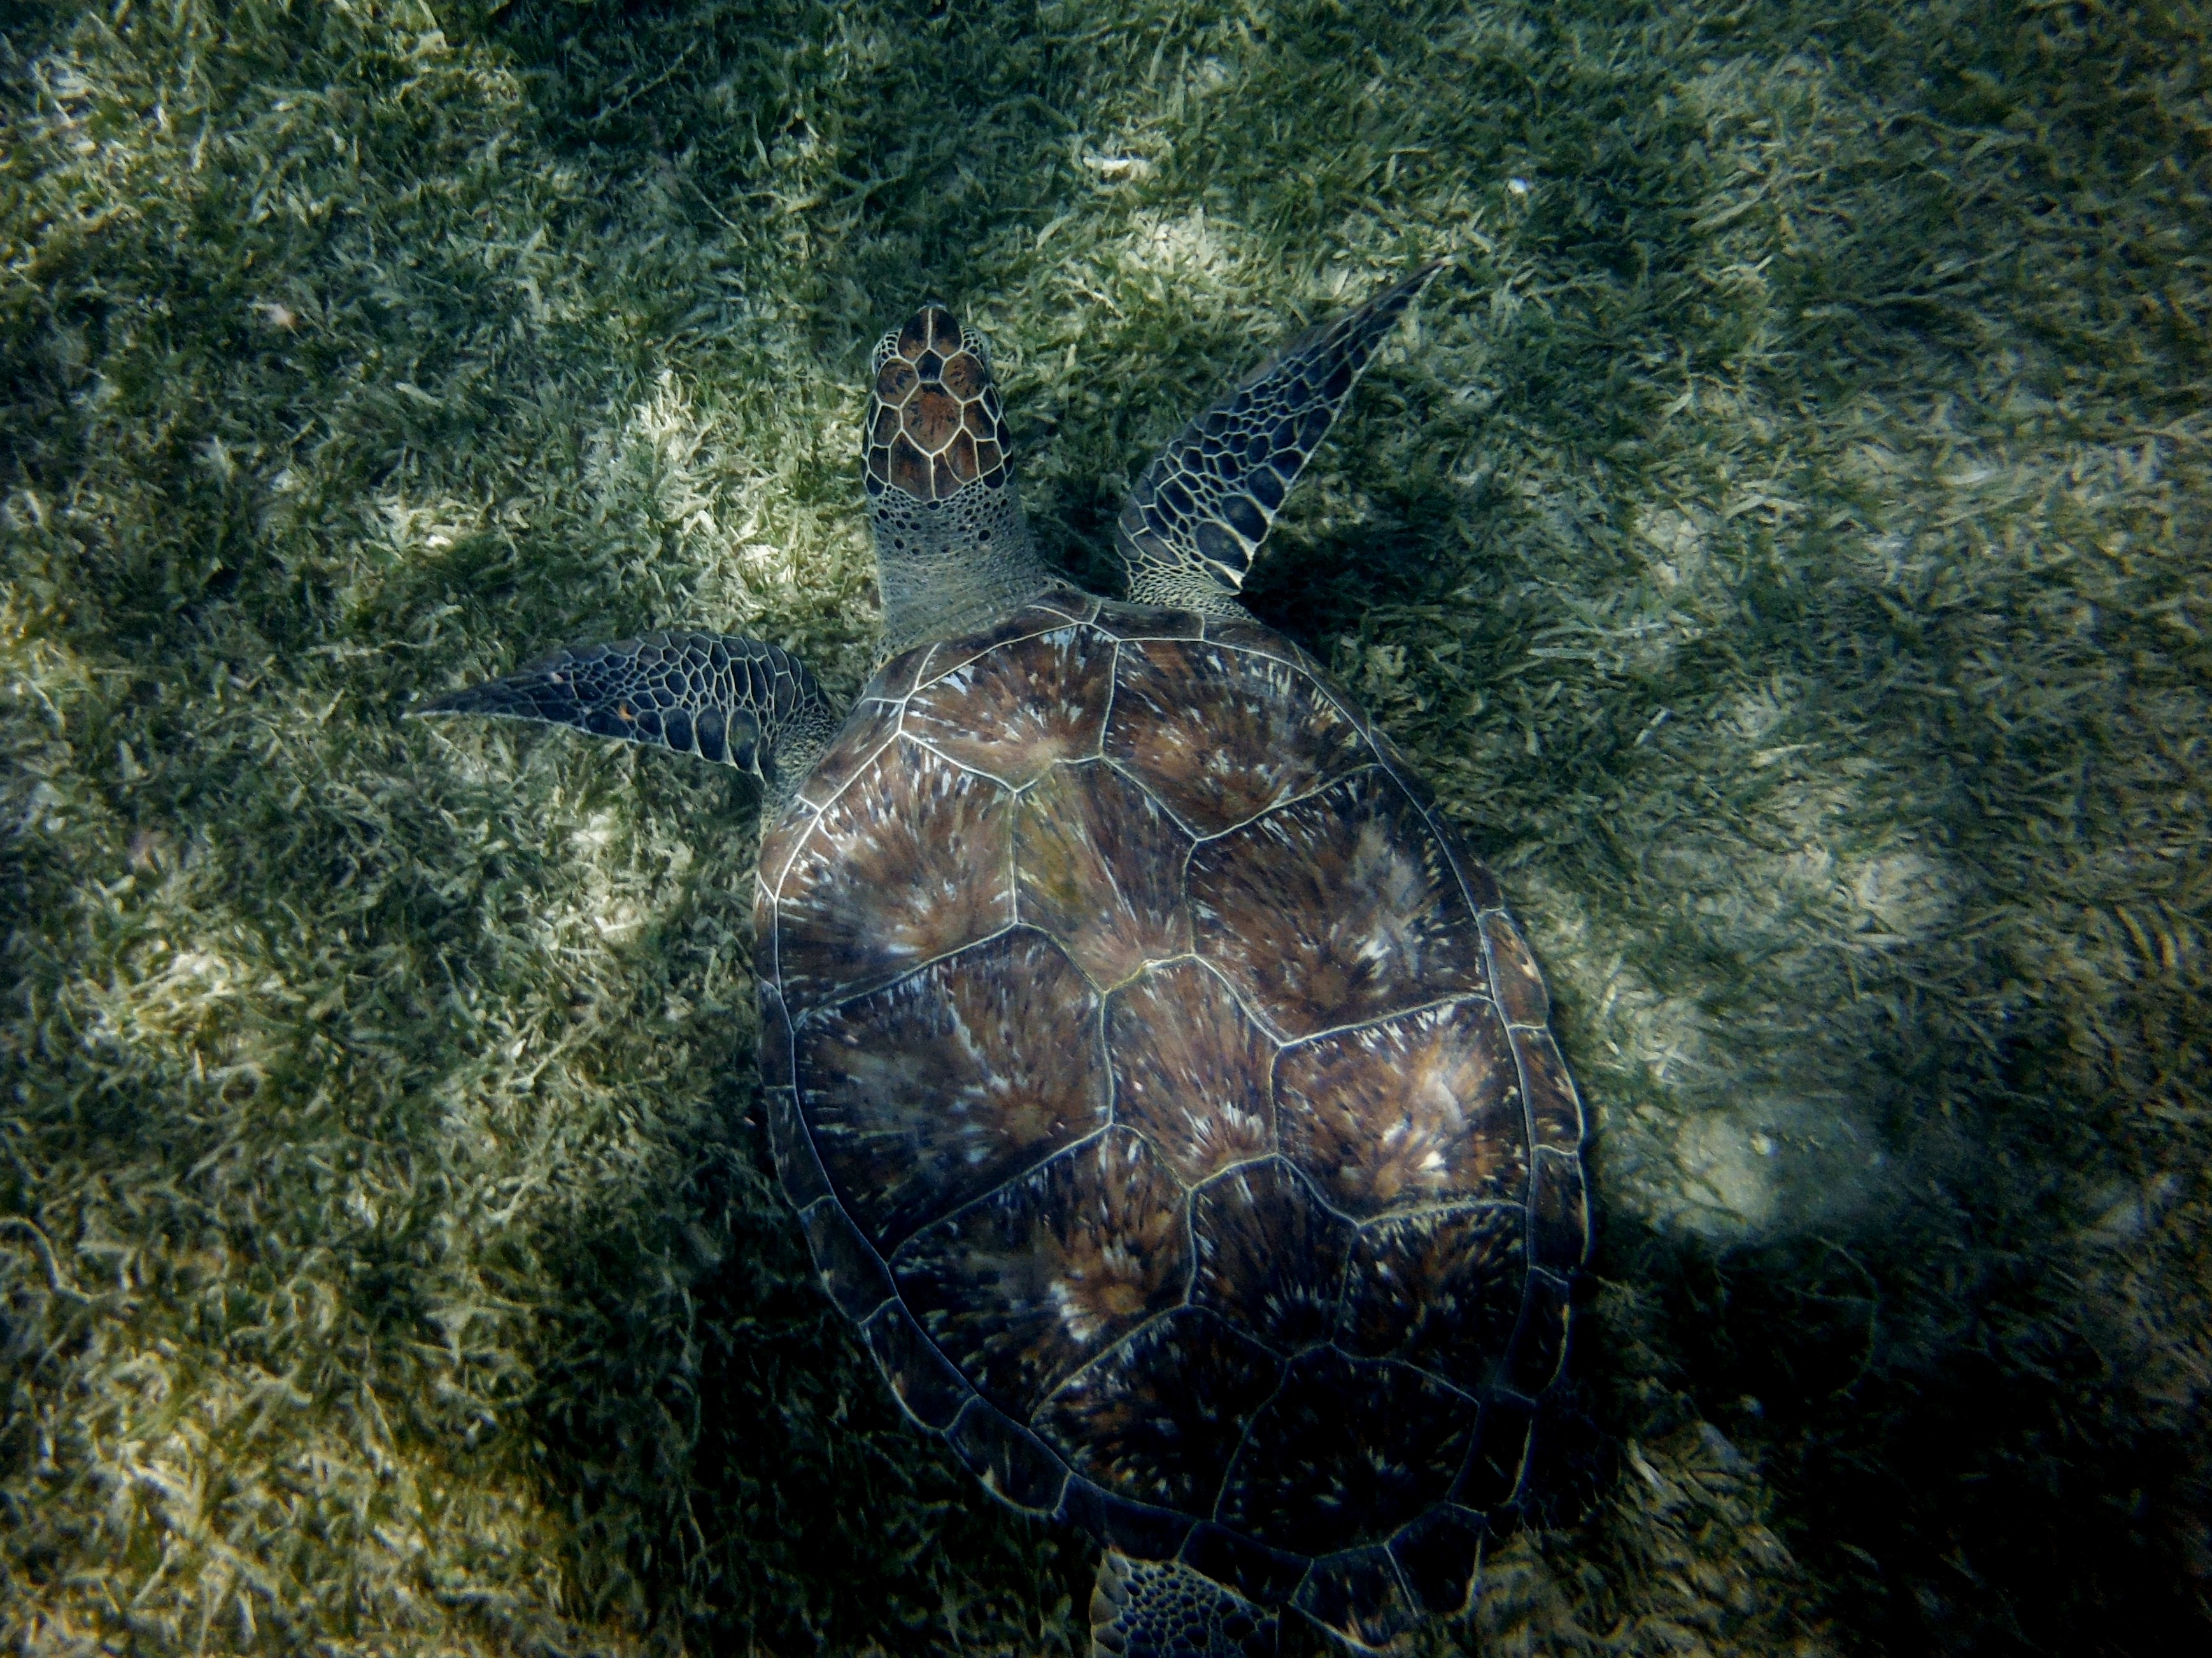
diving, underwater, biology, turtle, sea turtle, reptile, fauna, organism, seabed, marine biology